Ivan Sarić

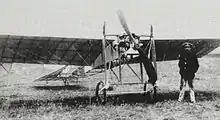
Ivan Sarić and his monoplane in 1910.

Ivan Sarić was born in Subotica, then in Austria-Hungary, (today in Serbia) in a family of Bunjevci. While finishing Trade Academy in his native town, Sarić took to sports early – he was an athlete, wrestler and one of the founders of the local football club. He began cycling in 1891 and soon became one of the best cyclists in the Kingdom of Hungary, taking second place in the 1896 international race in Pécs. He became the champion of the Kingdom of Hungary on a 10-kilometer track in 1897 and then again a year later. In 1899 he won the 25-kilometer race that took place in Vienna and a 100-km race in Budapest. In 1910 he became the champion of Serbia in one-kilometer and 25-km races.